Ferrero-Küsschen

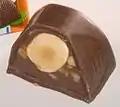
Opened Ferrero Küsschen

Ferrero pulled an advertising campaign in Germany in 2013 for a white chocolate version of Ferrero Küsschen that featured the slogan "Germany votes White".